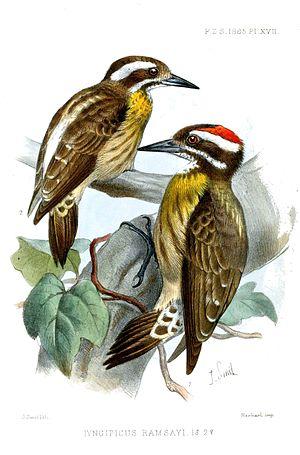
Le Pic de Ramsay est une espèce d'oiseaux de la famille des Picidae.